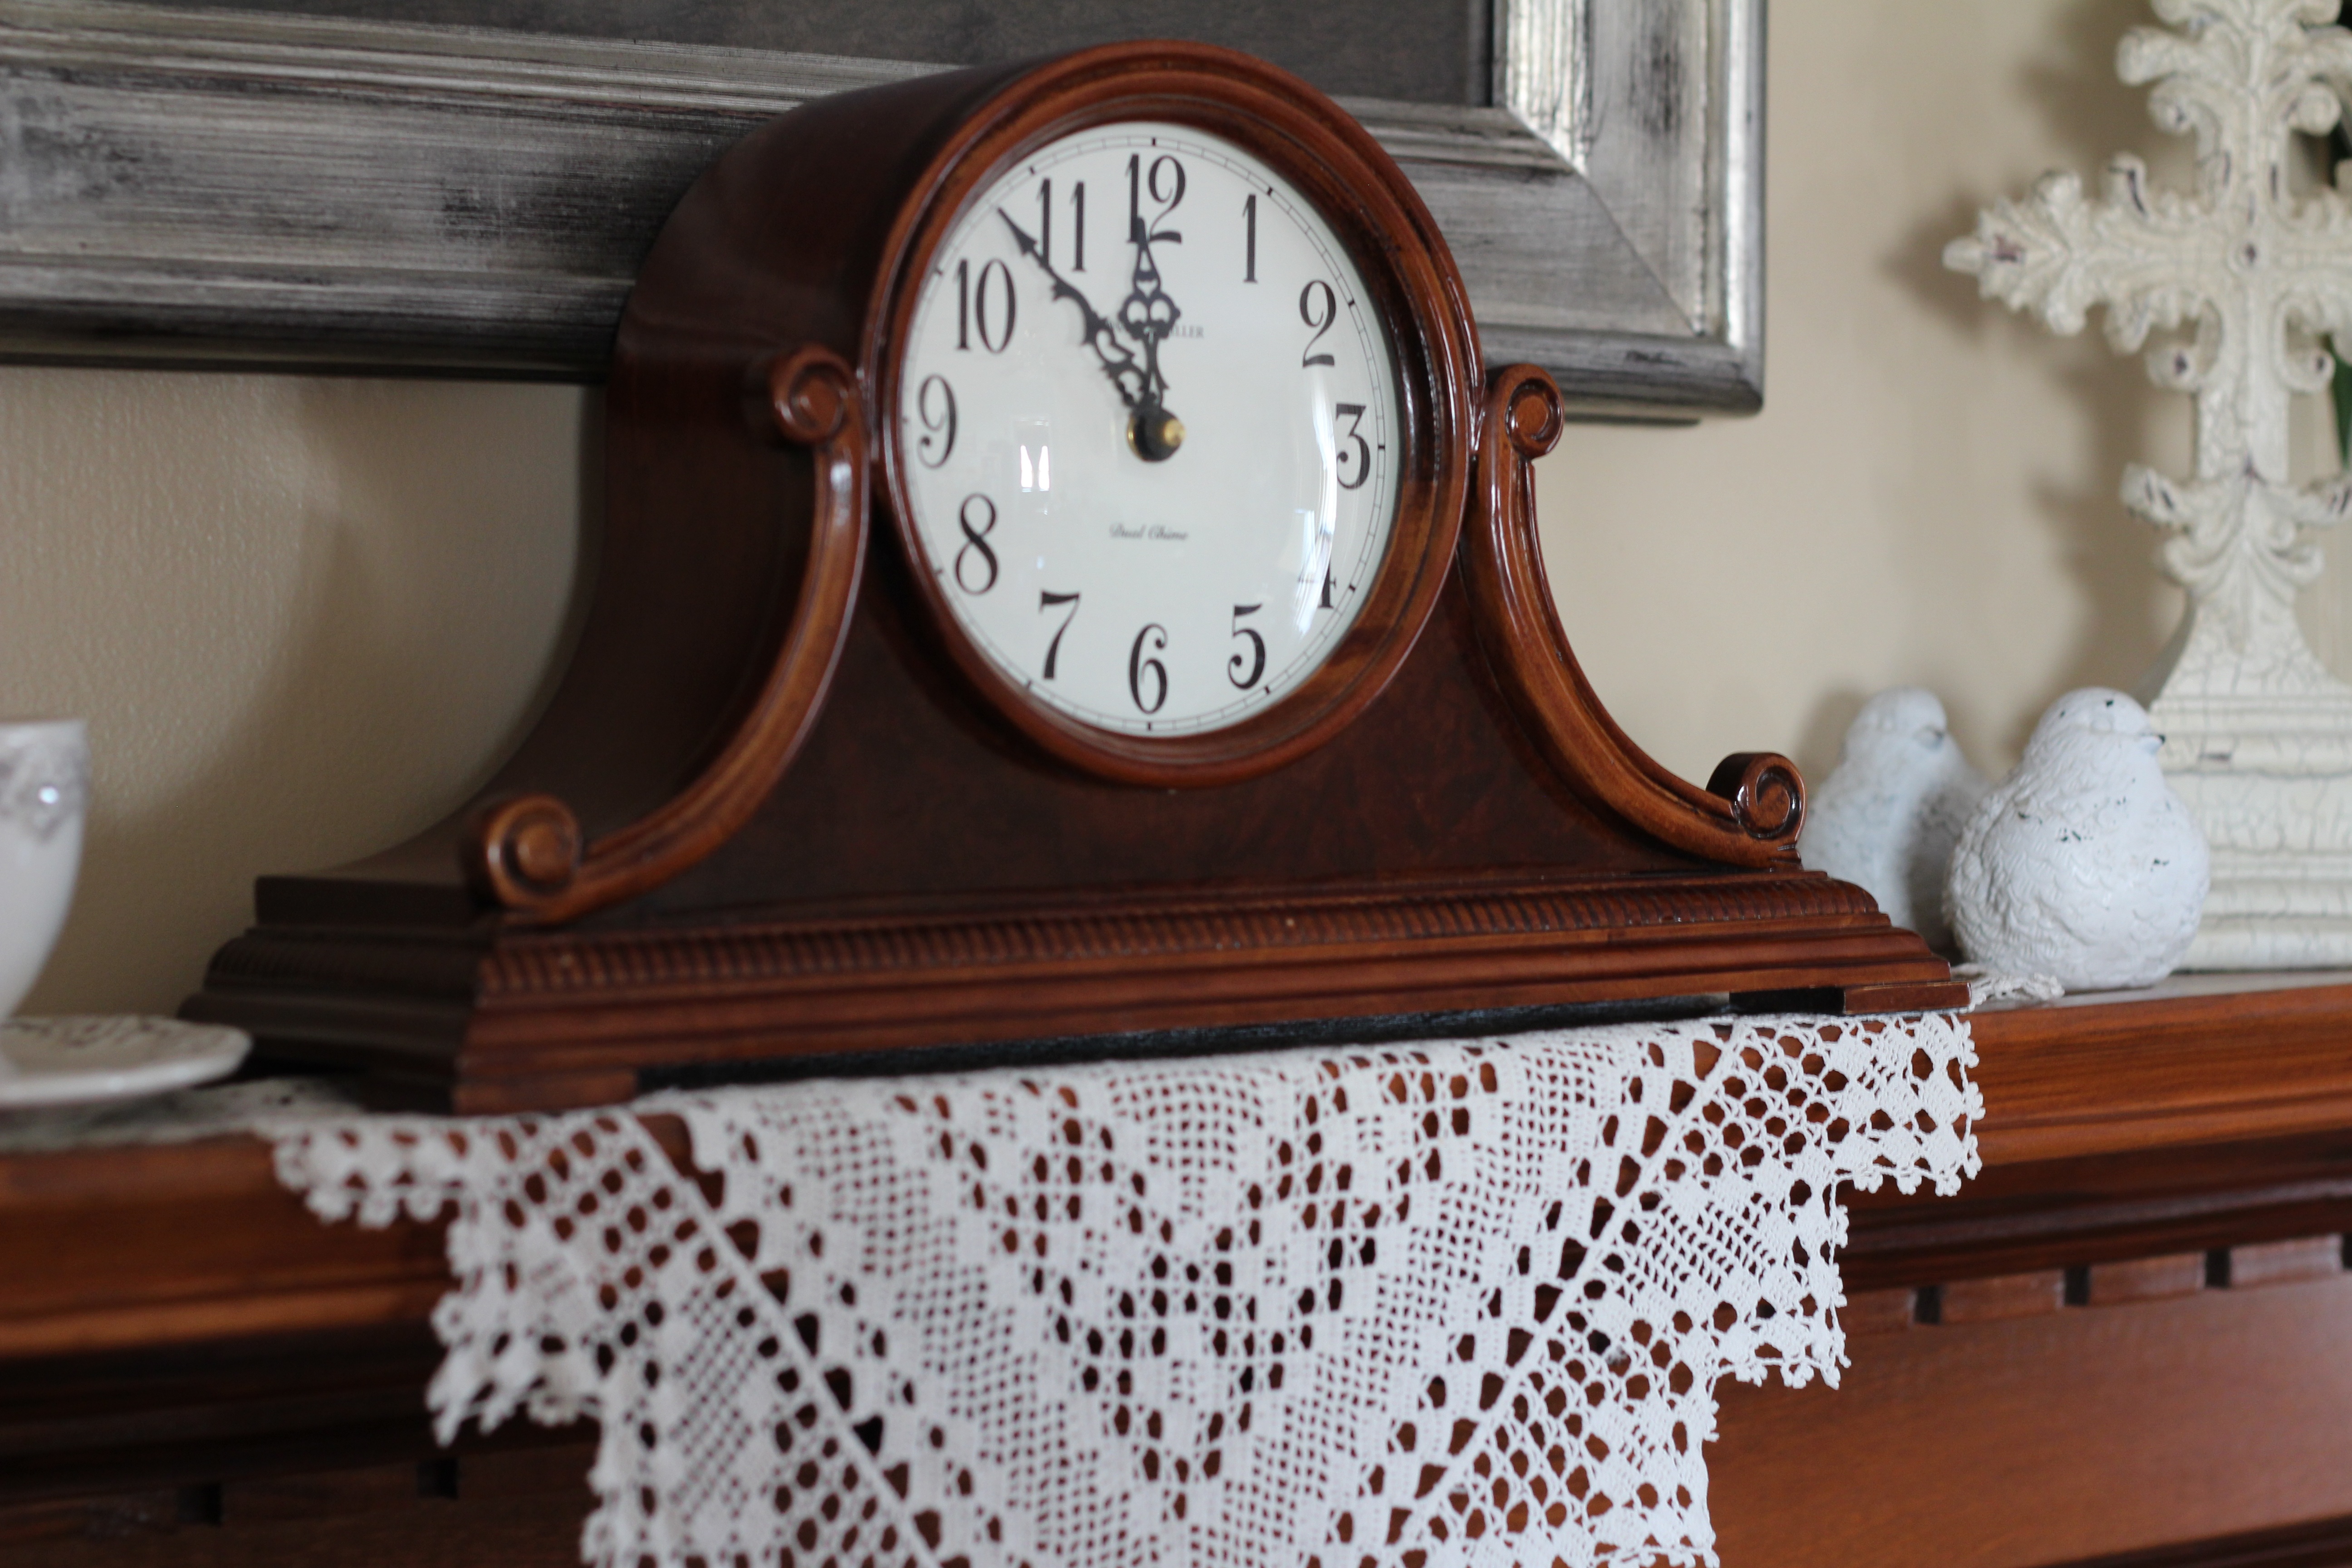
watch, vintage, antique, clock, time, hour, old, alarm, furniture, decor, minute, timer, late, mantel, hours, deadline, home accessories